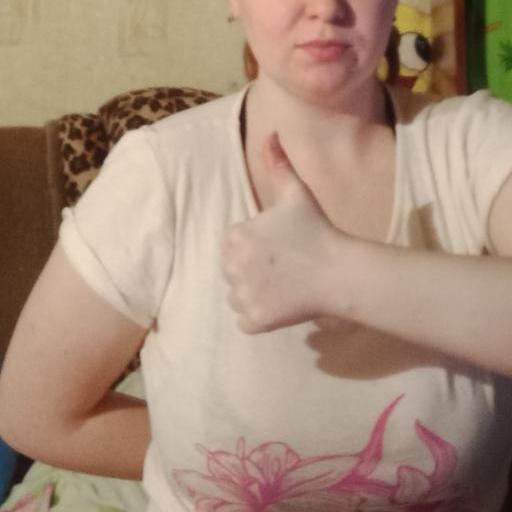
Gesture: like